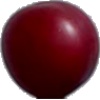
Label: Cherry Wax Red 1